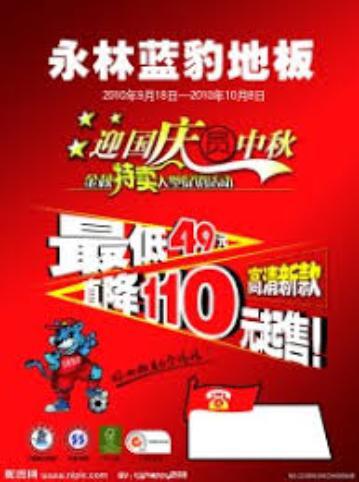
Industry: Necessities